Pay Your Dues

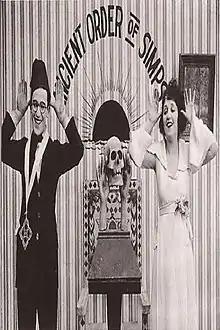

Pay Your Dues is a 1919 American short comedy film featuring Harold Lloyd.